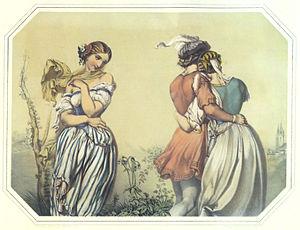
Heureux en amour. Lithographie coloriée.